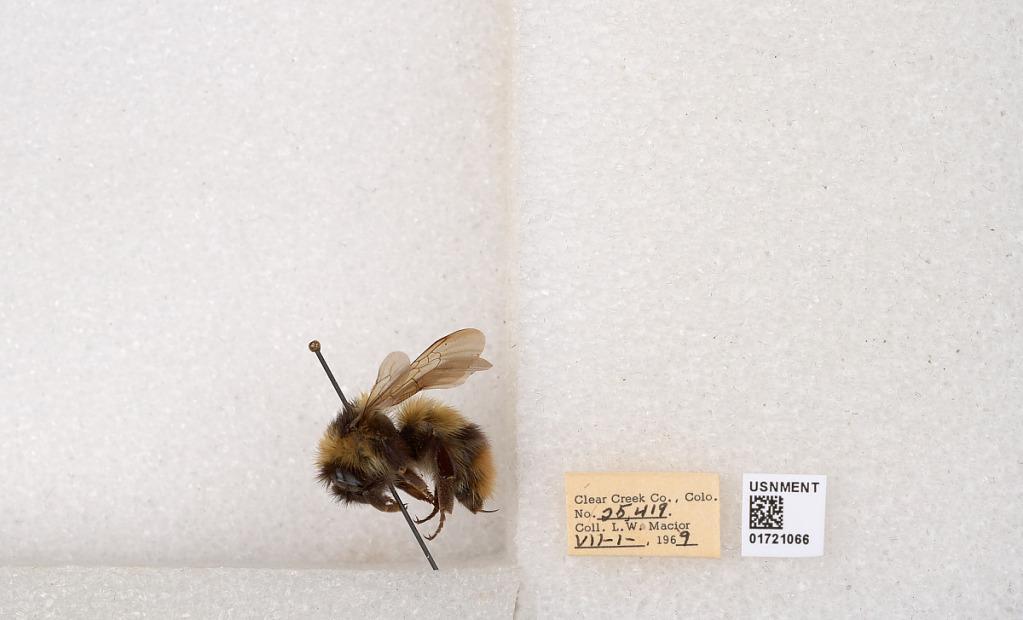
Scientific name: Bombus kirbyellus
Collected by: L. Macior
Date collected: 1969-7-1
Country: United States
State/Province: Colorado
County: Clear Creek
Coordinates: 39.6891, -105.644